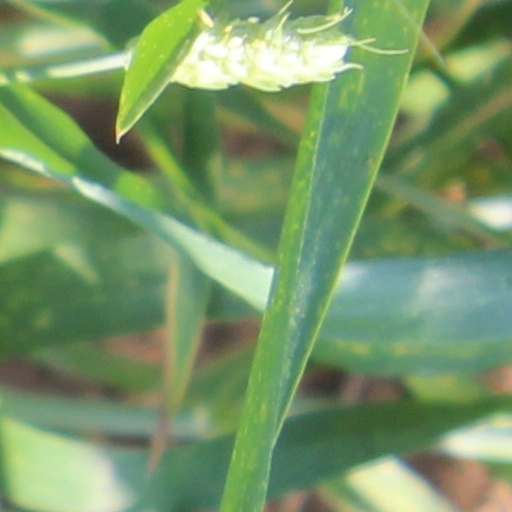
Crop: wheat